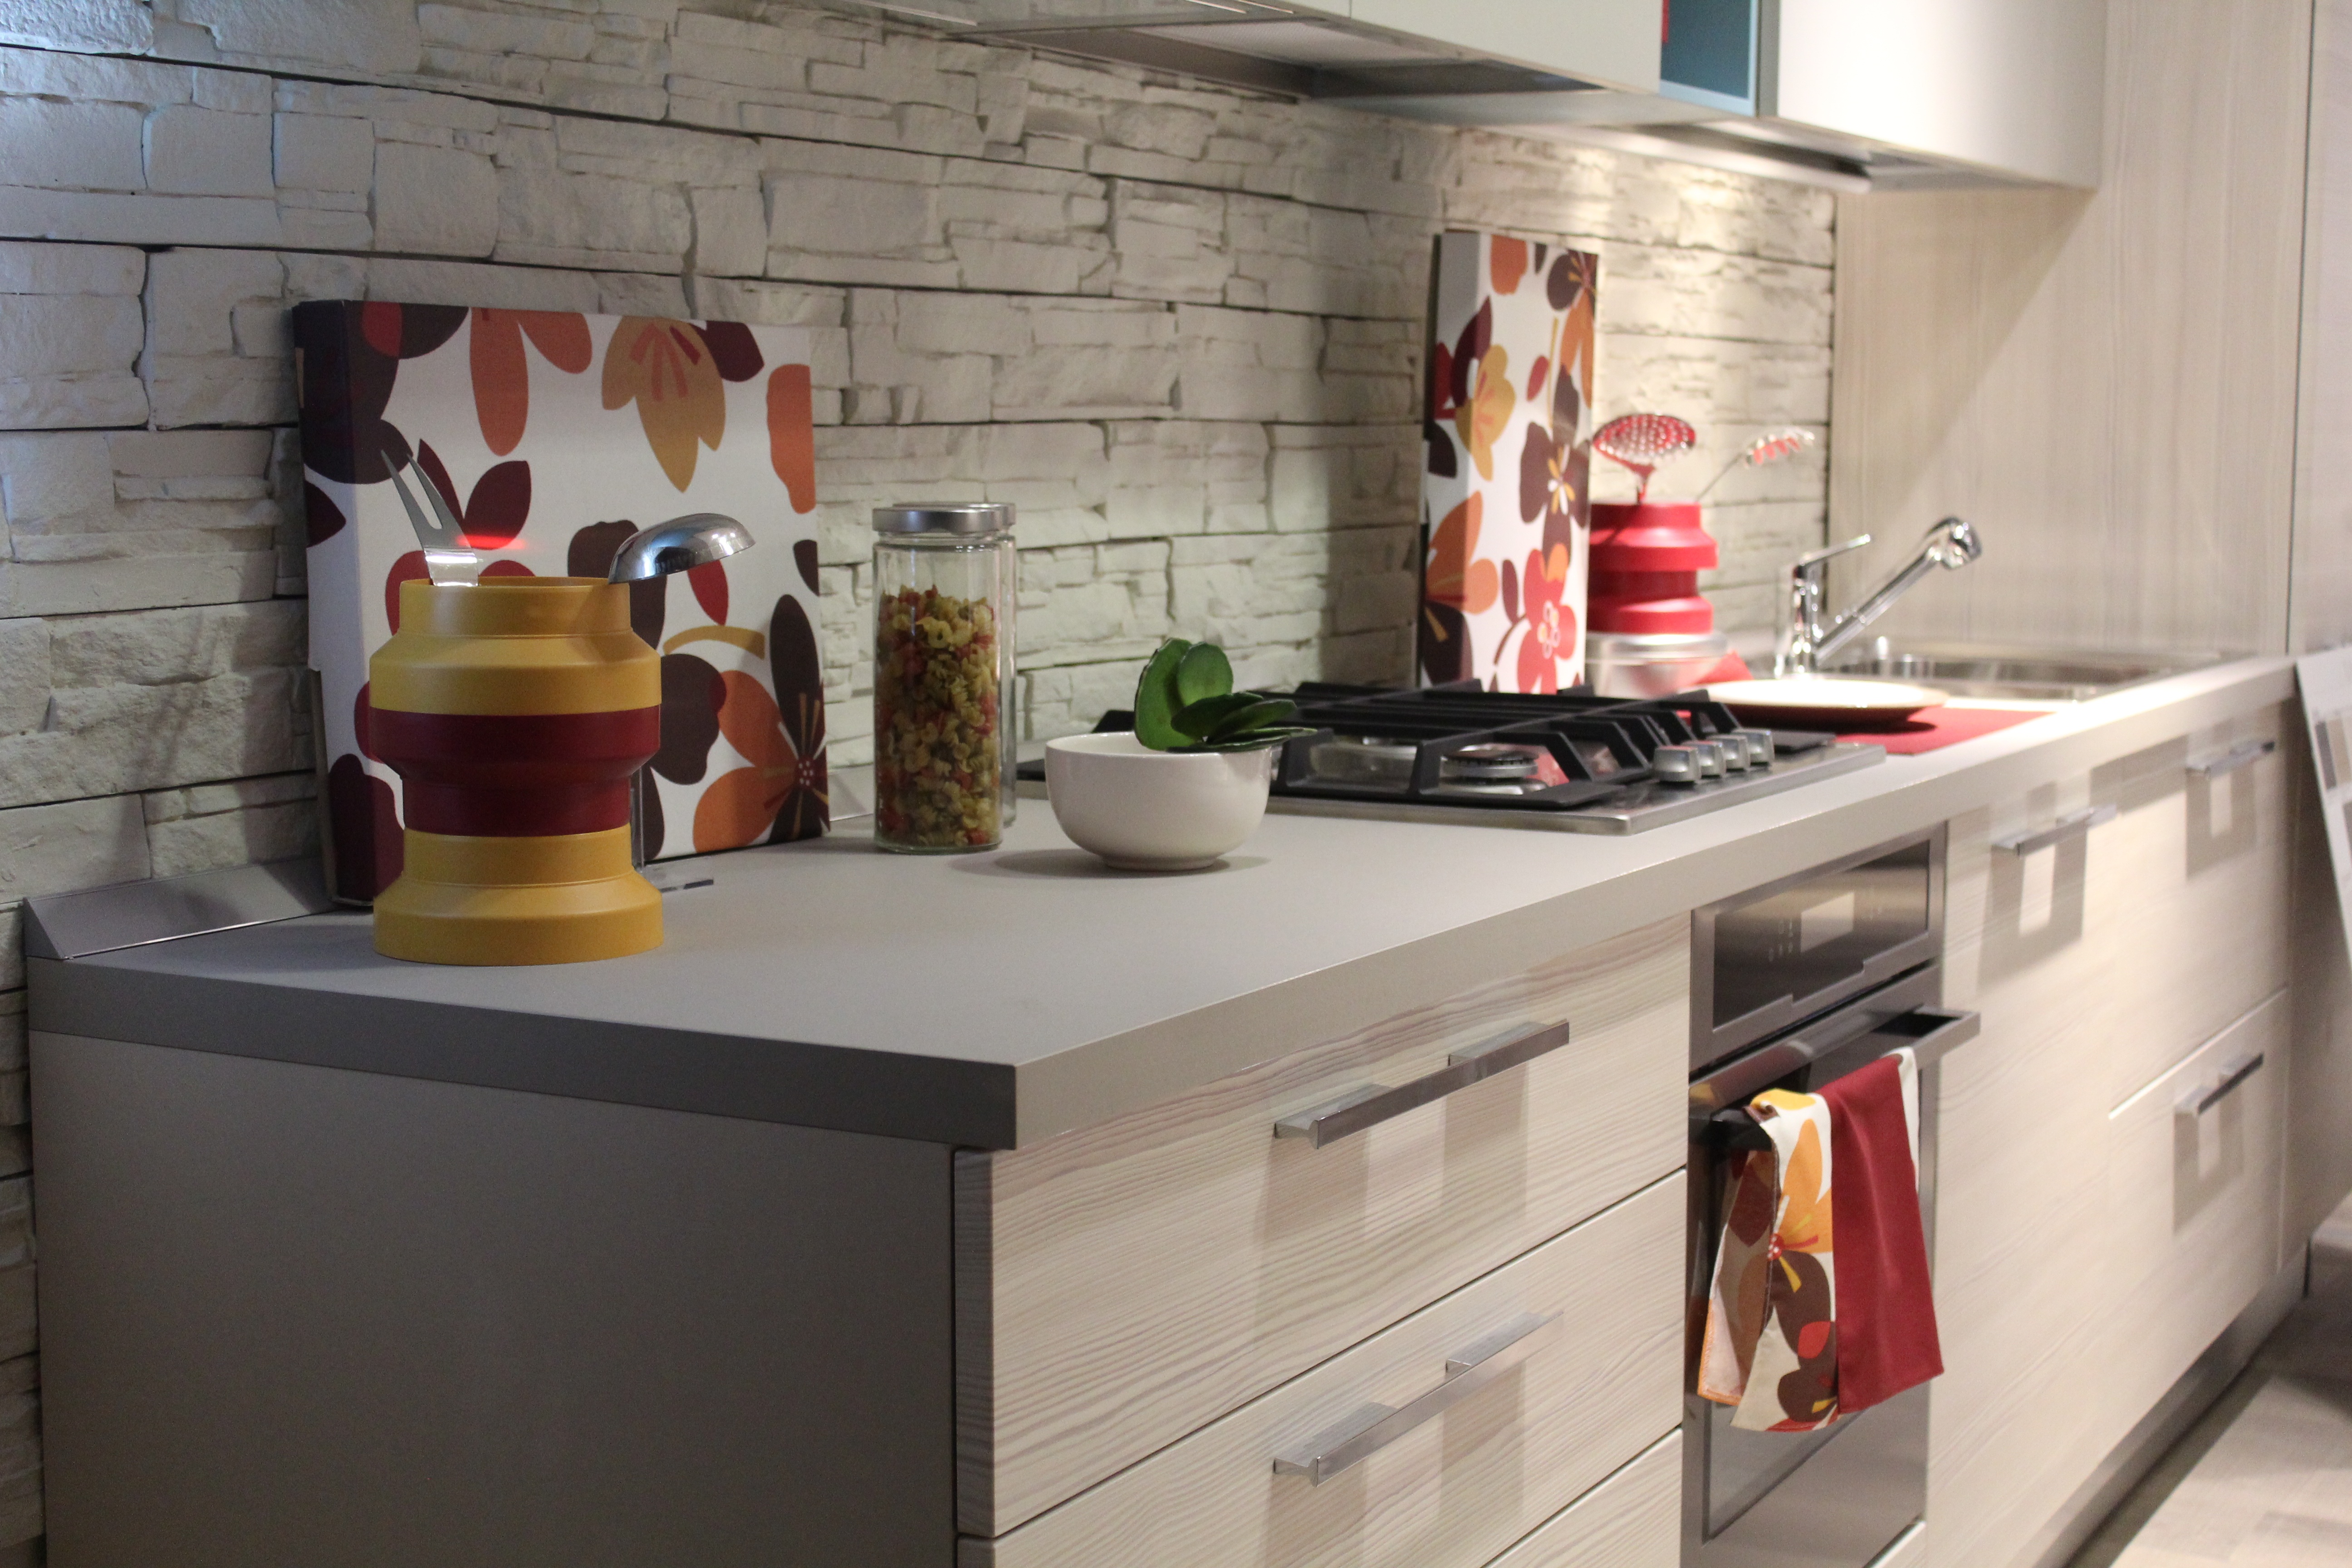
house, floor, interior, home, food, kitchen, furniture, room, cuisine, countertop, cook, interior design, cabinetry